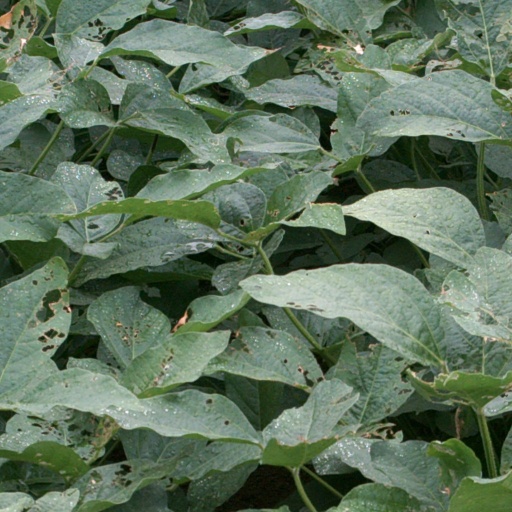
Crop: soybean